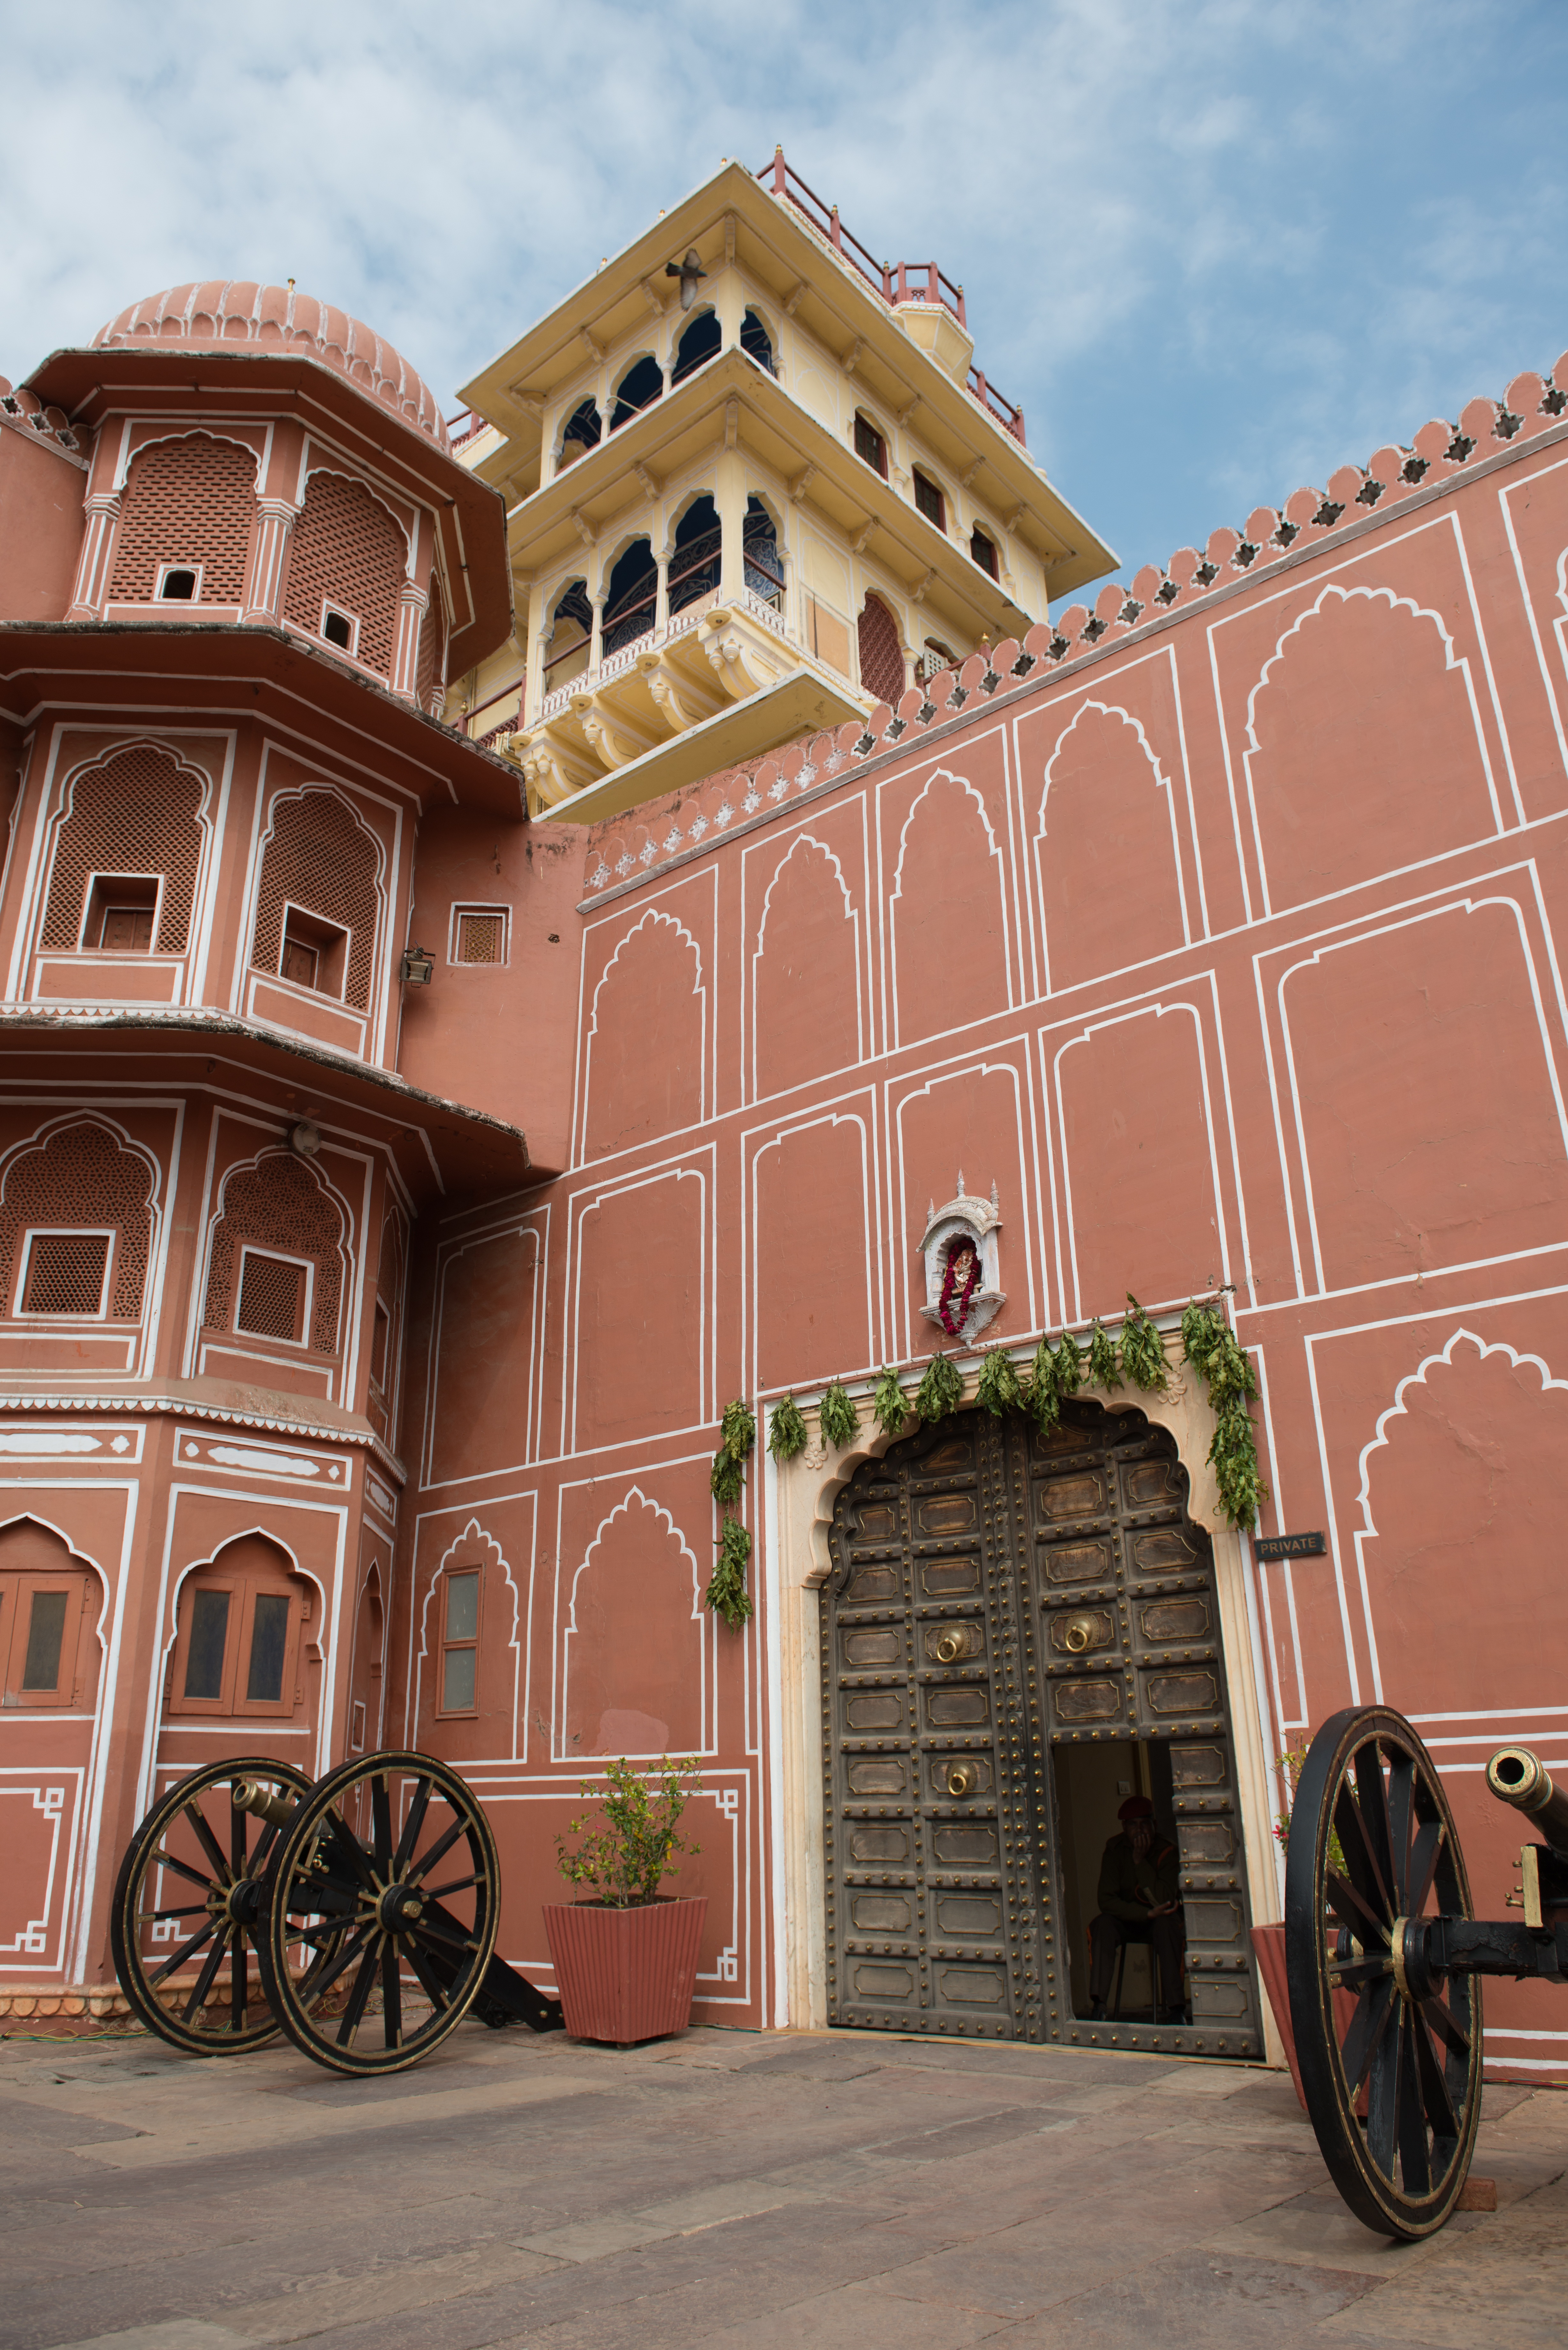
architecture, house, town, building, downtown, facade, brick, place of worship, synagogue, india, tourist attraction, strength, jaipur, urban area, ancient history